Babylonia

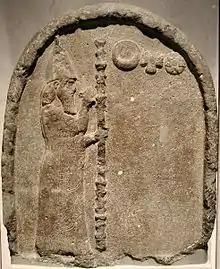
Stele of Nabonidus exhibited in the British Museum. The king is shown praying to the Moon, the Sun and Venus and is depicted as being the closest to the Moon.

Babylonia briefly fell to another foreign ruler when Marduk-apla-usur ascended the throne in 780 BC, taking advantage of a period of civil war in Assyria. He was a member of the Chaldean tribe who had a century or so earlier settled in a small region in the far southeastern corner of Mesopotamia, bordering the Persian Gulf and southwestern Elam. Shalmaneser IV attacked him and retook northern Babylonia, forcing a border treaty in Assyria's favour upon him. However, he was allowed to remain on the throne, and successfully stabilised the part of Babylonia he controlled. Eriba-Marduk, another Chaldean, succeeded him in 769 BC and his son, Nabu-shuma-ishkun in 761 BC. Babylonia appears to have been in a state of chaos during this time, with the north occupied by Assyria, its throne occupied by foreign Chaldeans, and civil unrest prominent throughout the land.